History of the Petroleum industry in Alberta

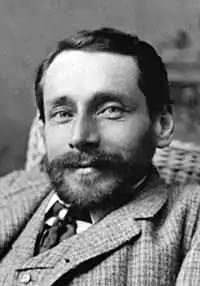
George M. Dawson in May 1885

Alberta's first recorded natural gas find came in 1883 from a well at CPR siding No. 8 at Langevin, near Medicine Hat. This well was one of a series drilled at scattered points along the railway to get water for the Canadian Pacific Railway's steam-driven locomotives. The unexpected gas flow caught fire and destroyed the drilling rig."" This find prompted Dr. George M. Dawson of the Geological Survey of Canada to make a notable prediction. Noting that the rock formations penetrated in this well were common in western Canada, he prophesied correctly that the territory would someday produce large volumes of natural gas."